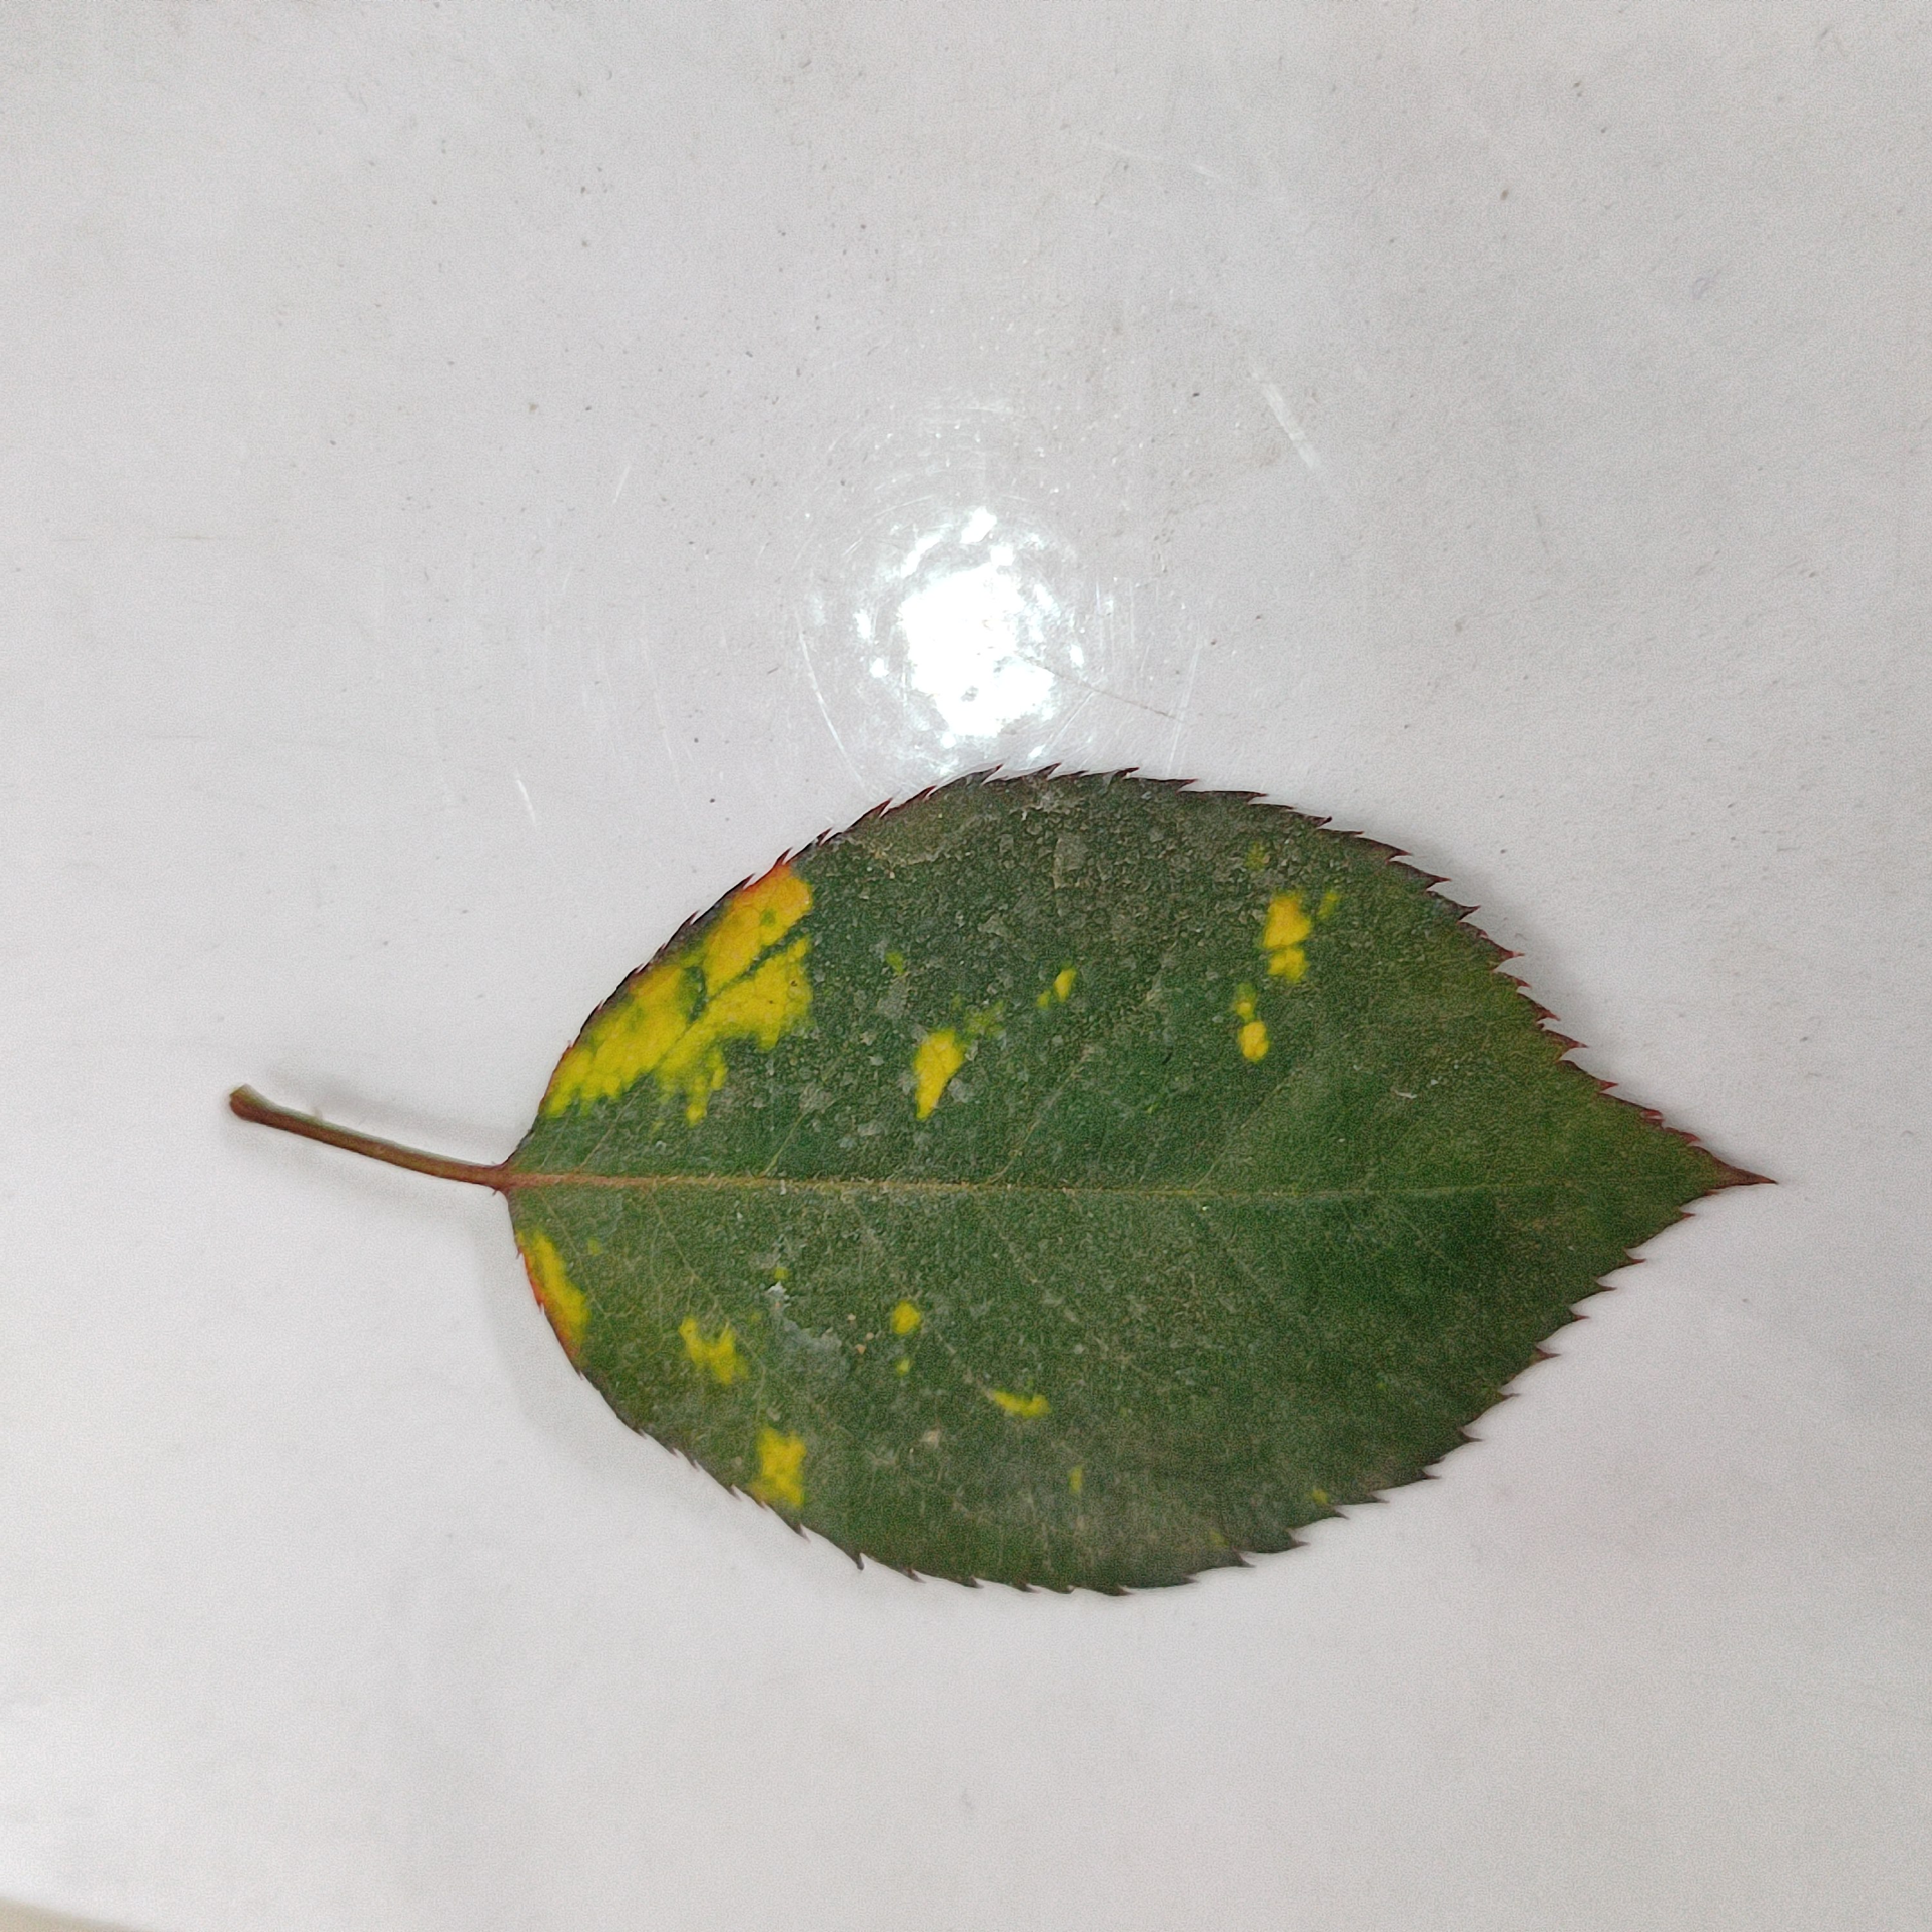
Label: Yellow Mosaic Virus